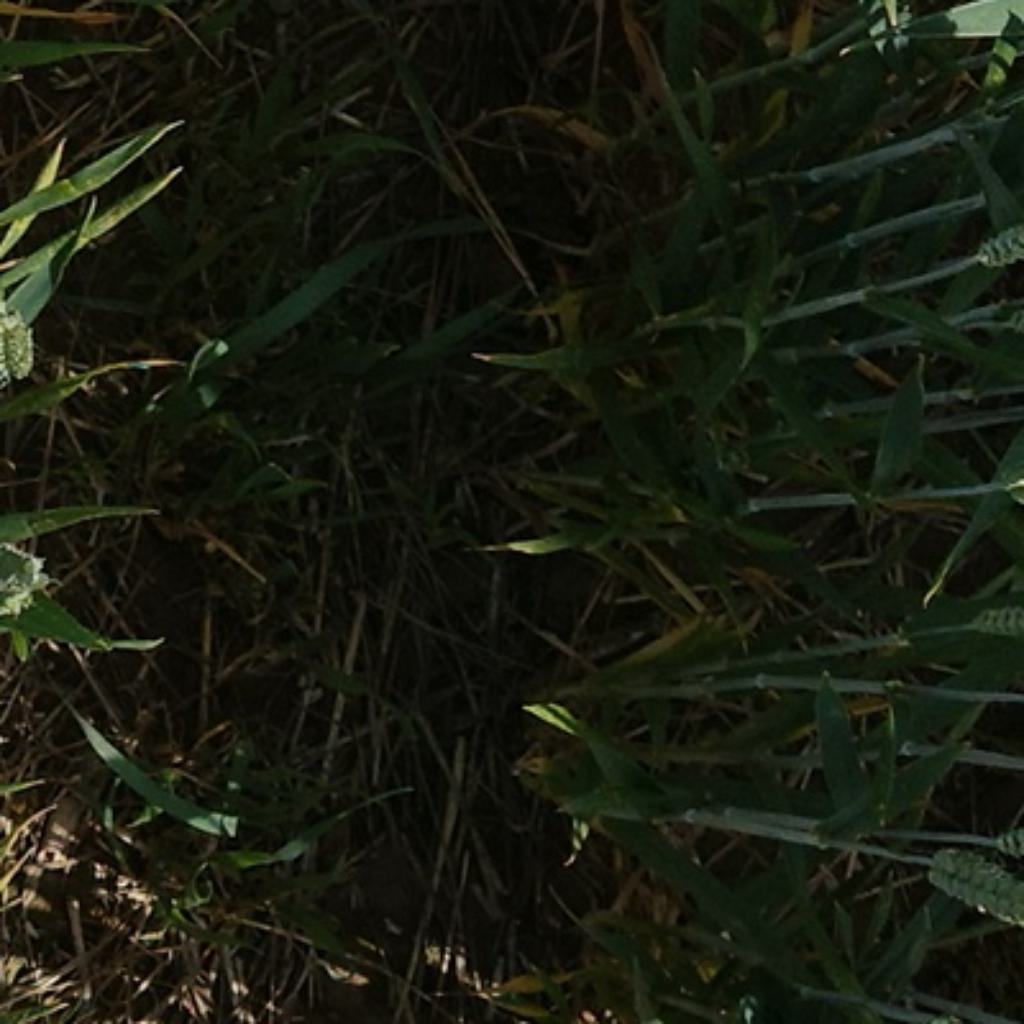
Country: France
Location: VLB
Wheat development stage: Filling